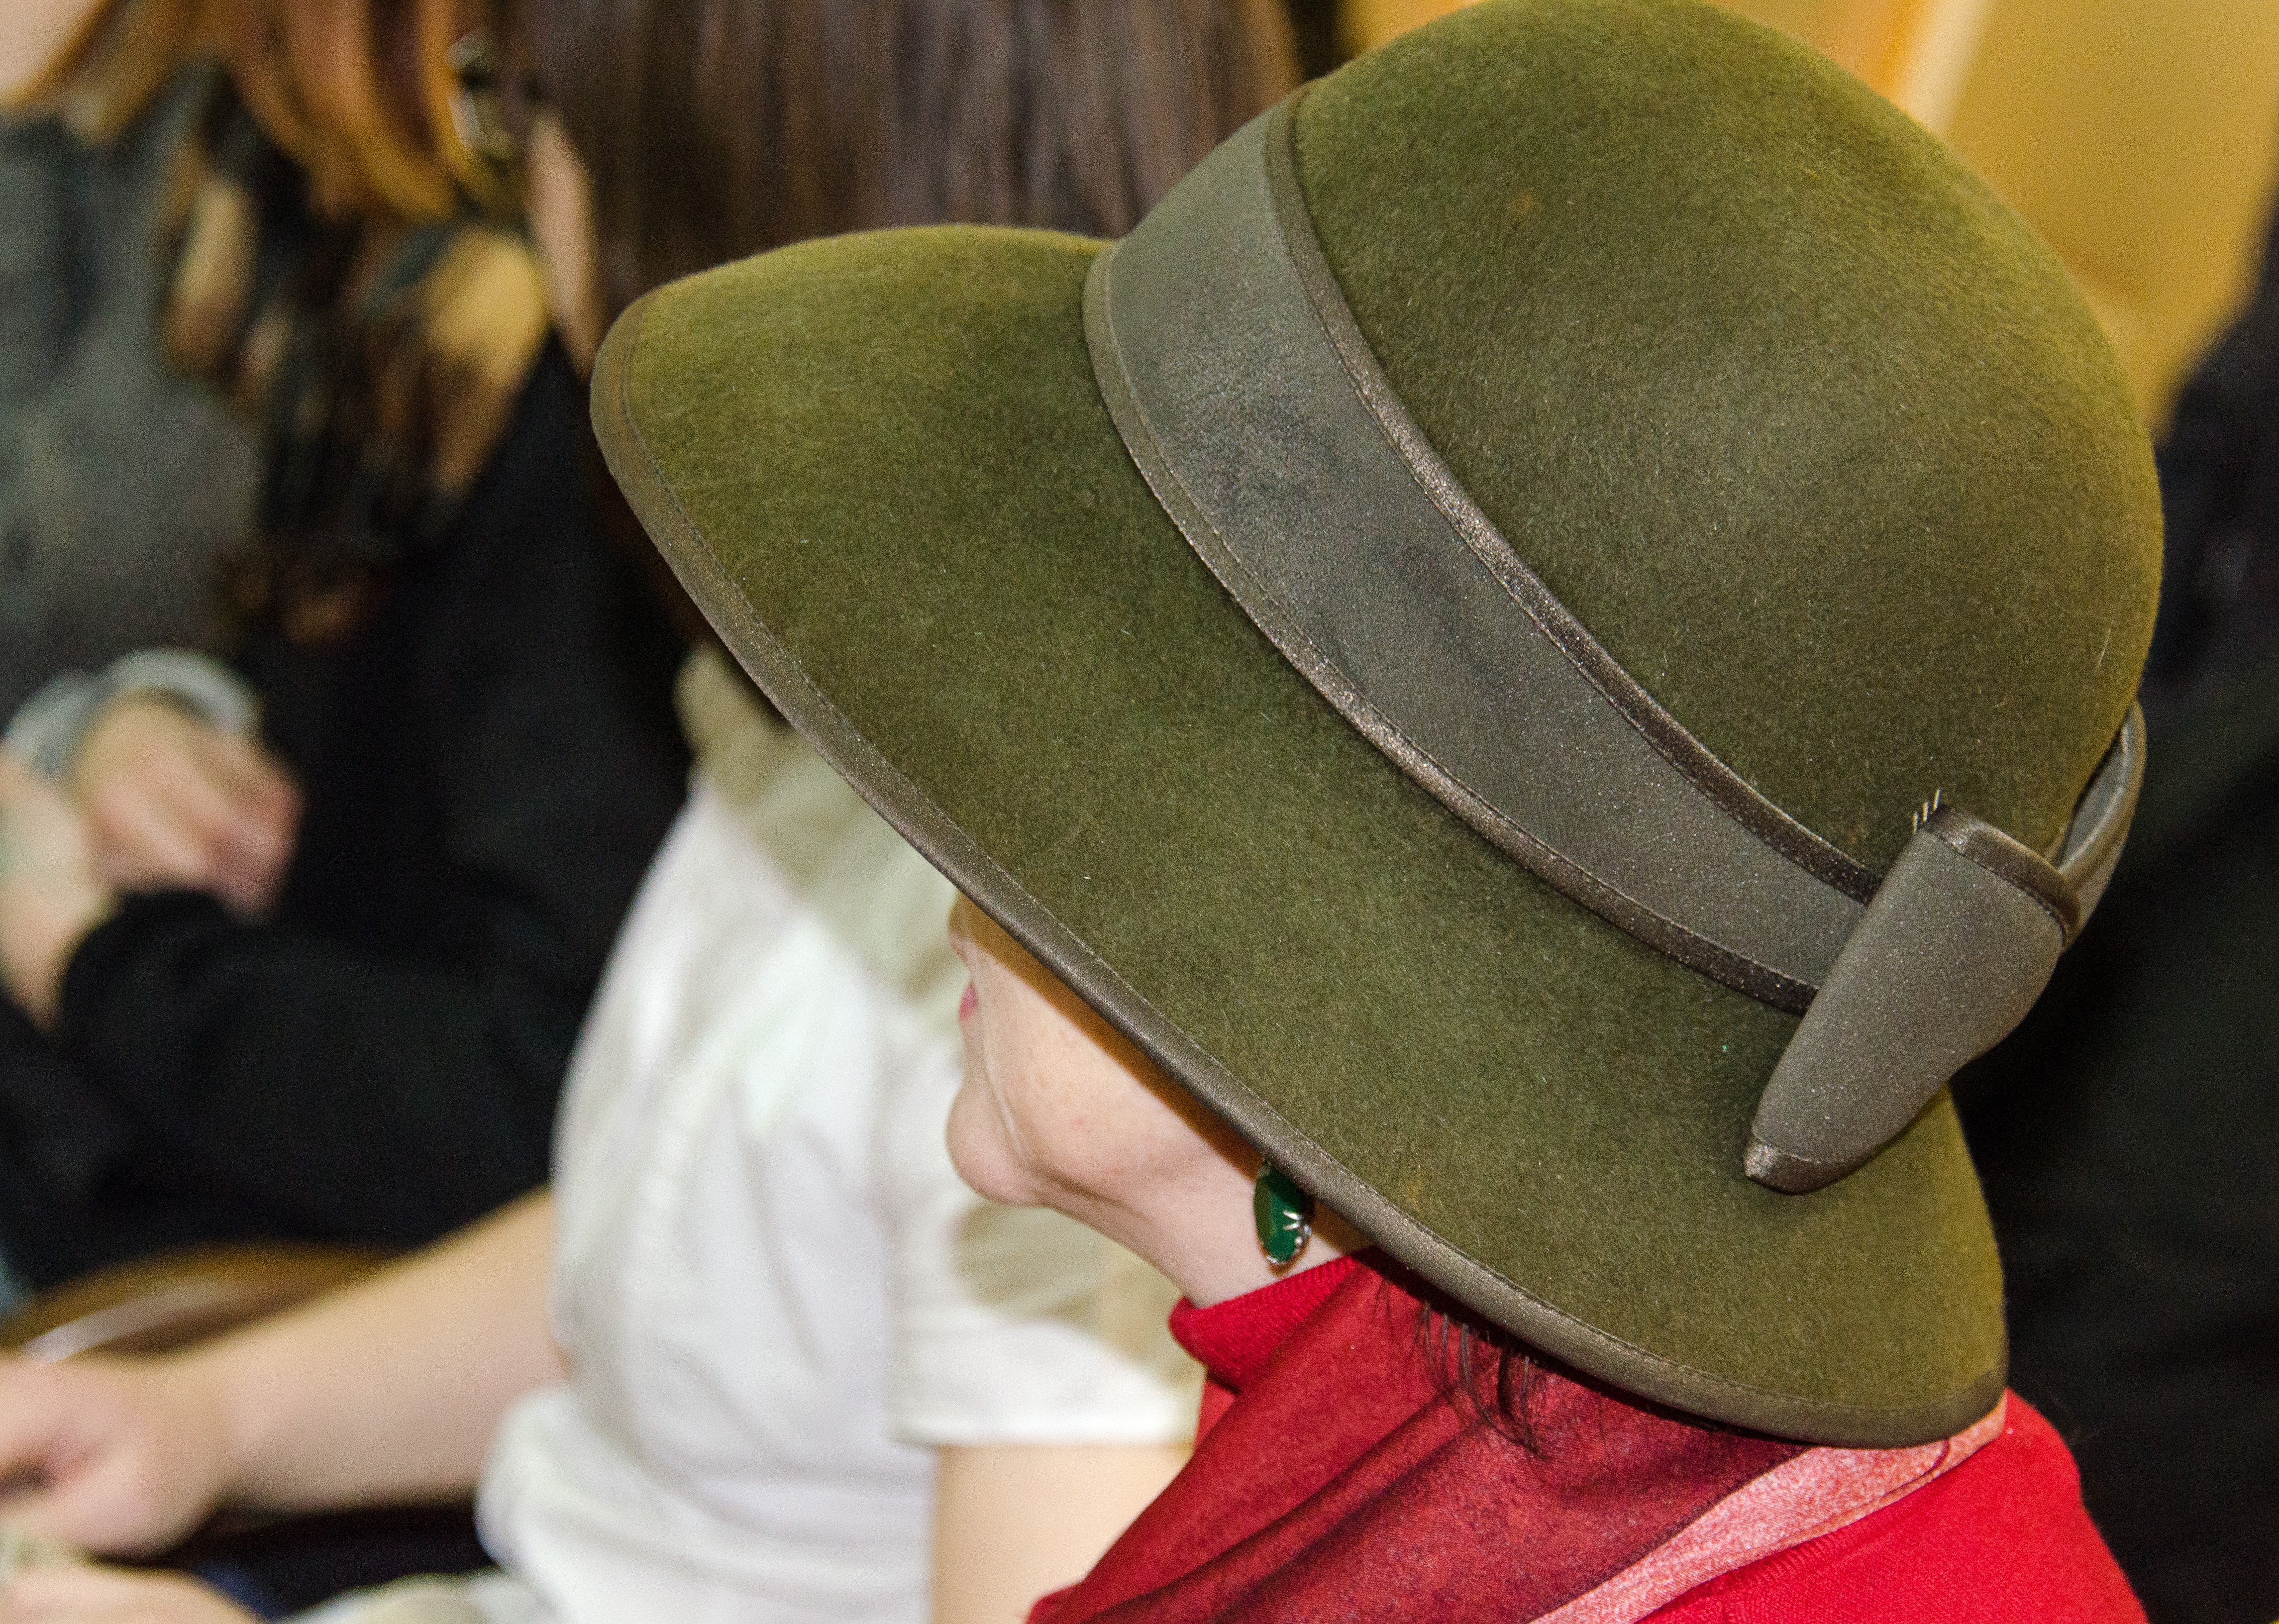
green, hat, clothing, headgear, women, cap, felt, fashion accessory